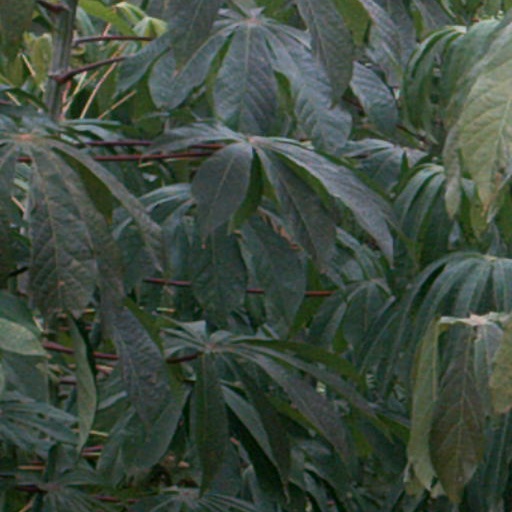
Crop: cassava